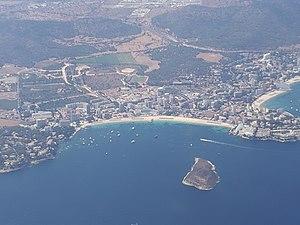
Plage de Palmanova, à Magaluff.
Magaluf est une station balnéaire de l'île de Majorque, aux Baléares. Administrée par la municipalité de Calvià, elle est réputée pour les excès qu'y produit le tourisme de masse.